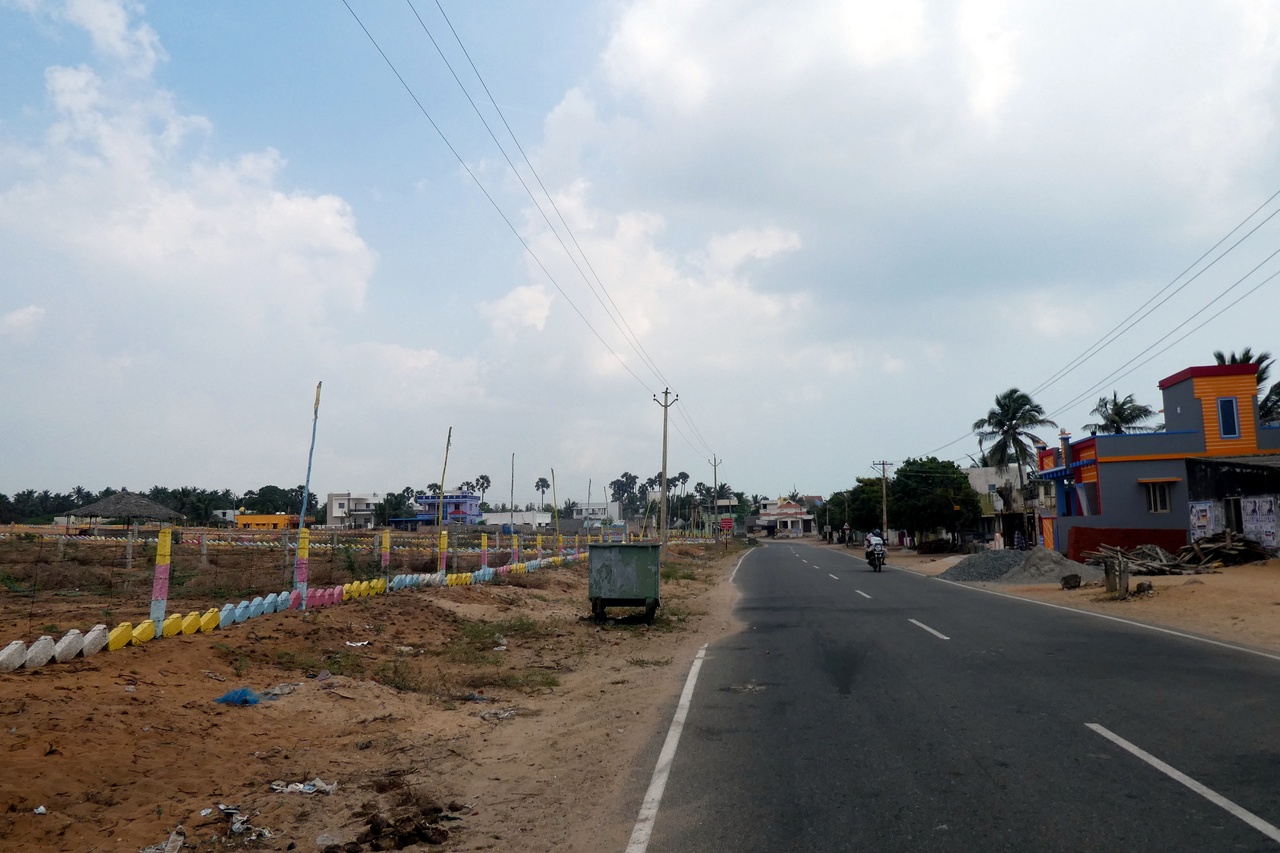
State Highway 176 passing through Koottappanai, Tamil Nadu